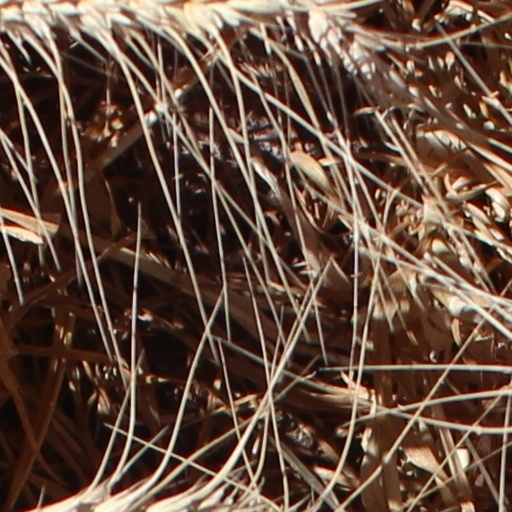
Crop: wheat